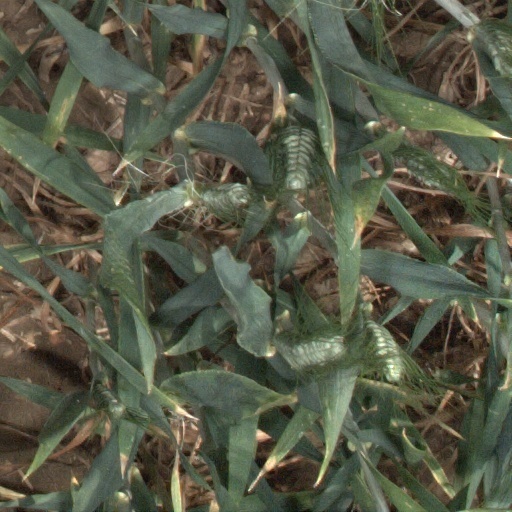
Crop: wheat